Volkswagen Karmann Ghia

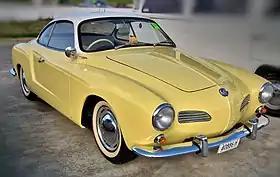
1962 Type 14 VW Karmann Ghia

The Volkswagen Karmann Ghia are a family of three overlapping sports car models produced by Volkswagen, marketed in 2+2 coupe (1955–1975) and 2+2 convertible (1957–1975) body styles, though German production ended one year before that in Brazil. Internally designated the Type 14 (1955–1975), the Type 34 (1962–1969), and the Type 145 TC (1972–1975; Brazil), the Karmann Ghia cars combined the floorpans and mechanicals of the Type 1 / Beetle or Type 3 'ponton' models with styling by Italy's Carrozzeria Ghia, and hand-built bodywork by German coachbuilding house Karmann.